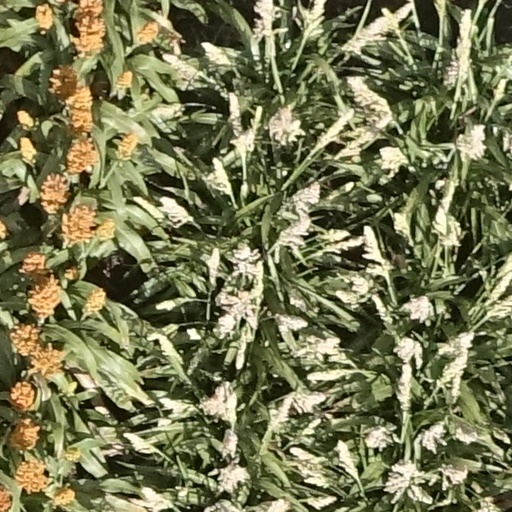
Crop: sorghum